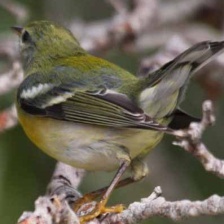
Species: NORTHERN PARULA
Scientific name: SETOPHAGA AMERICANA